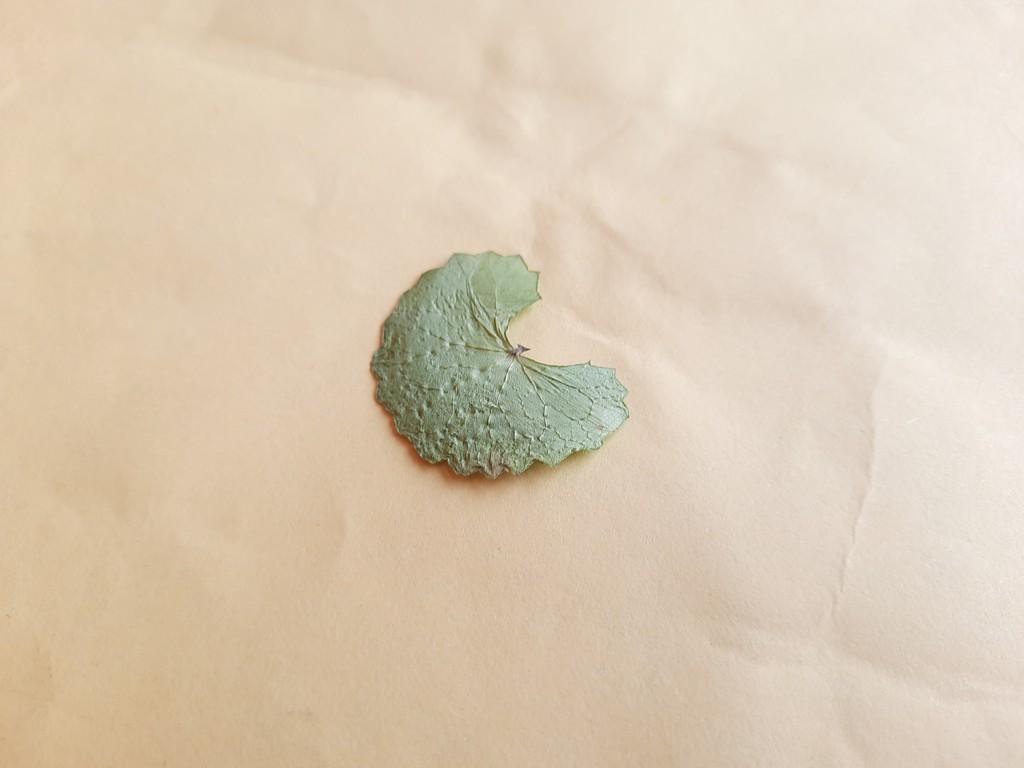
Label: Dried